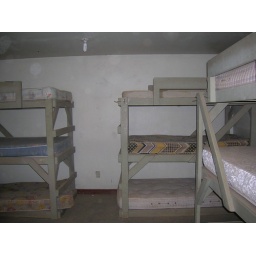
inside other bunk house by the kitchen